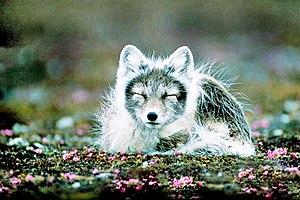
Le Renard arctique ou Renard polaire ou Renard isatis ou Isatis ou Renard bleu, de la famille des canidés, est un renard natif des régions arctiques qui comprend au moins quatre sous-espèces et qui a fait l'objet d'élevage pour sa fourrure durant l'entre-deux-guerres.